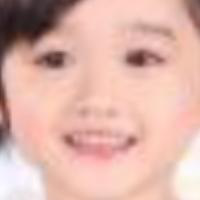
Age group: age 01-10